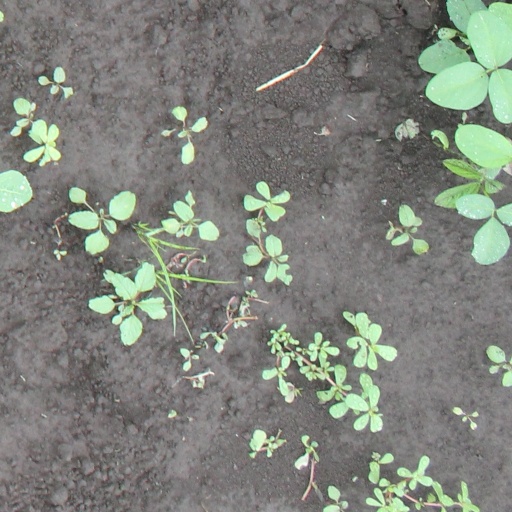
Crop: soybean